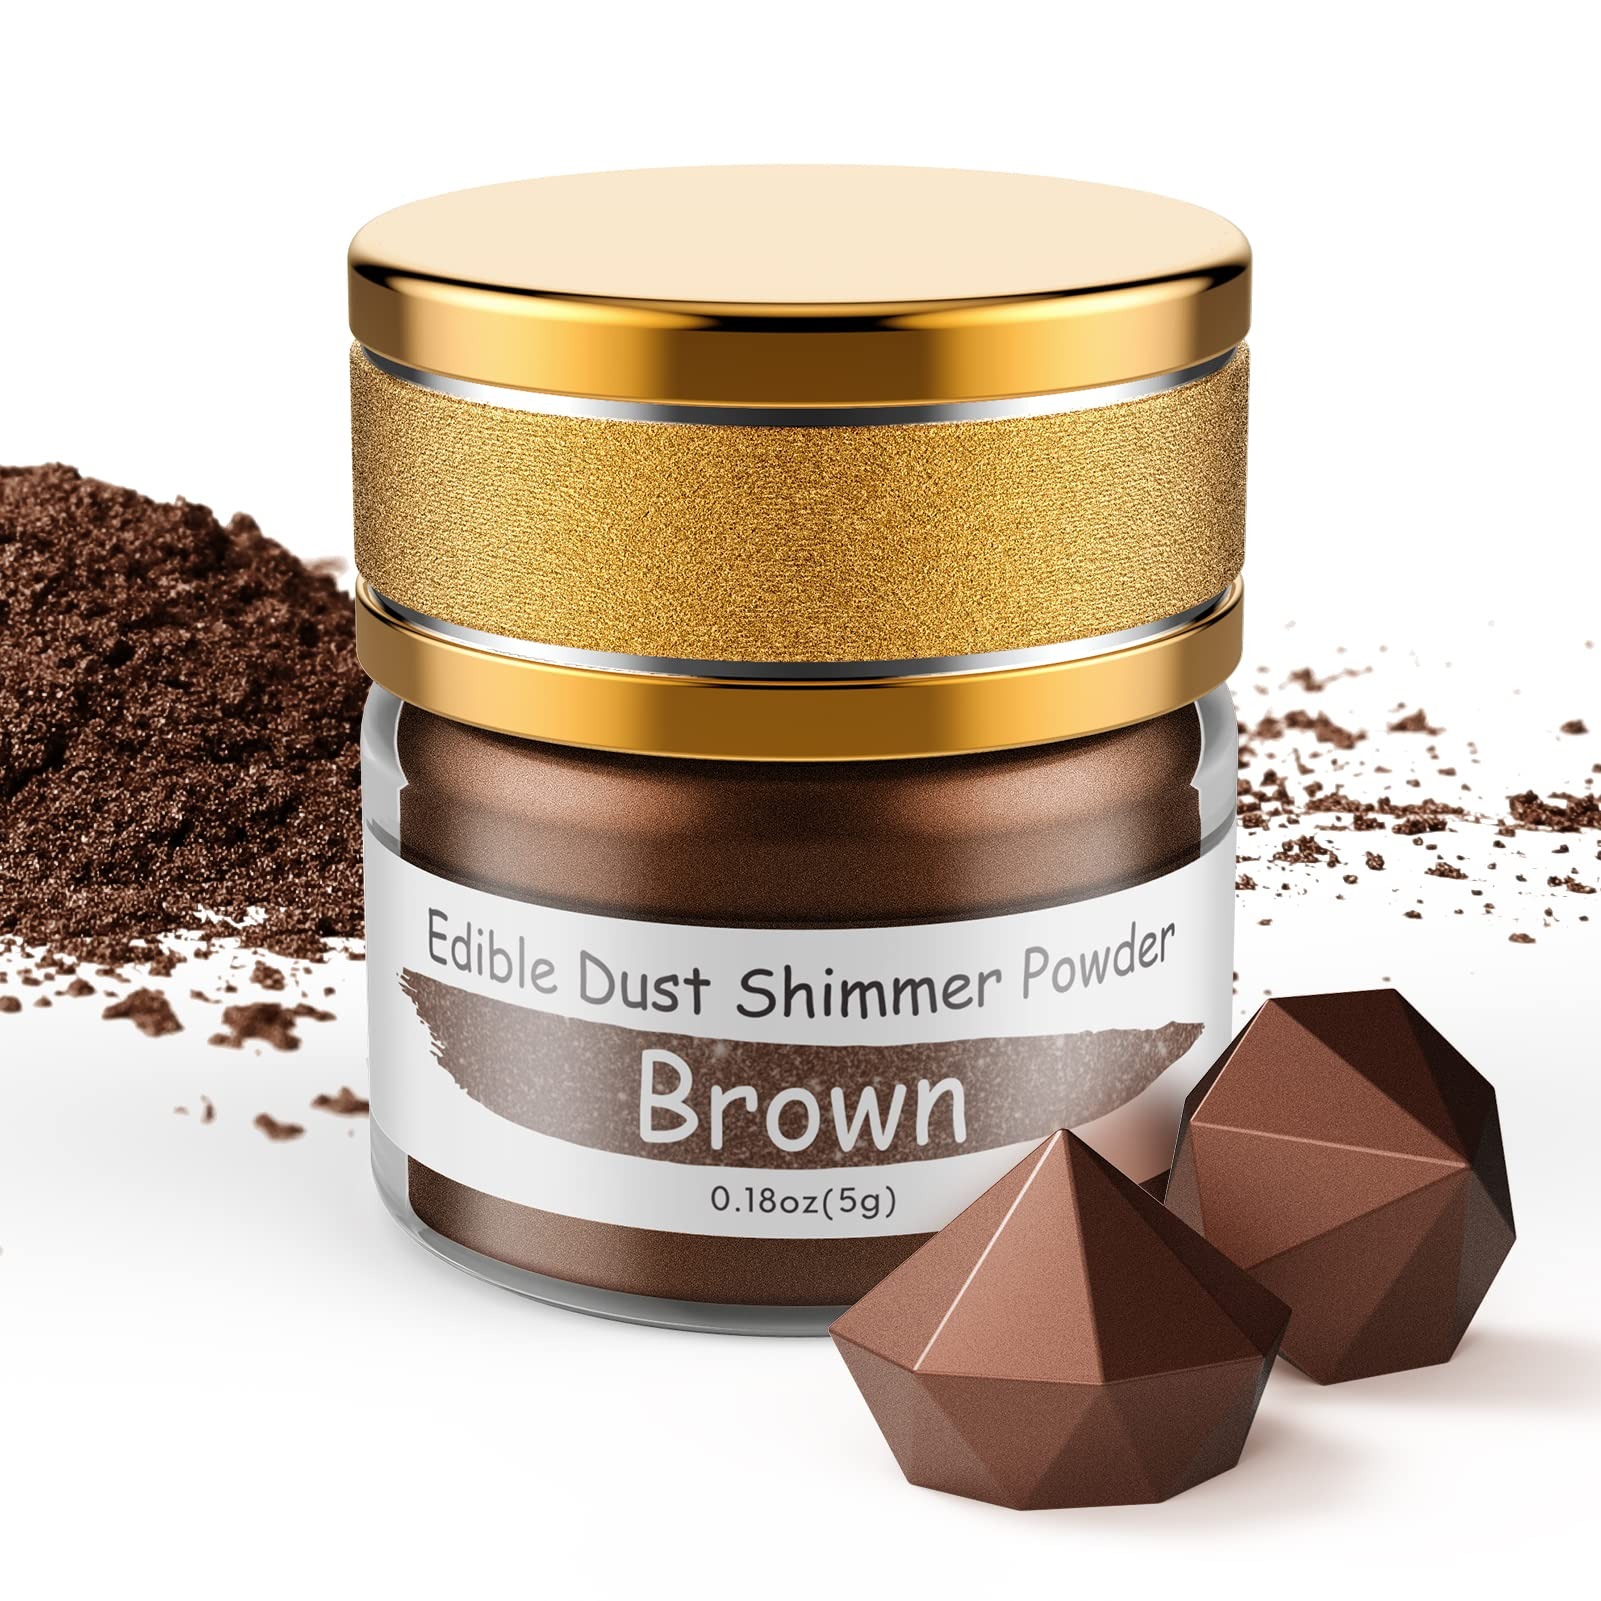
Item Name: Jelife Brown Edible Luster Dust - 5 Grams Food Grade Cake Dust Shimmer Powdered, Edible Metallic Powder Food Coloring for Cake Decorating, Chocolates, Fondant, Drinks, Painting & More, Vegan
Bullet Point 1: 【12 Metallic Luster Dust Colors Are Available】Includes: Gold, silver, rose-gold, black, pink, blue, purple, red, white, burgundy, brown, green. 5 Grams Each Container
Bullet Point 2: 【High-quality Luster Edible Dust Powder】Made of food grade mica powder imported from Germany and food coloring, no sugar or spices are added. Dairy-free, gluten-free, vegan, and MSDS-certified ingredients!
Bullet Point 3: 【Widely Used】Food-grade glossy cake decoration dust, shimmer luster powder is very suitable for chewing gum paste or fondant fudge, metal finish, fudge/chewing gum, chocolate, pull candy/isomaltose, drinks, etc.,
Bullet Point 4: 【Easy to Use】Whether you are a professional cake artist or a DIY baker, Jelife edible burgundy luster dust powder for strawberries is easy to use. Beginner-friendly and edible gold dust also can be brushed or used spray gun for smoothing when mixed with vodka, grain alcohol, or oil-based flavorings
Bullet Point 5: 【Top Rated Service Support Online】Any doubts or concerns about our brown edible dust powder, welcome to contact us, our service team will support you asap because we are focus on the best quality products and perfect after-sales service
Product Description: Our Jelife Store is focused on professional cake decorating supplies, even Baking, Cake Decorating, Easter Egg, Macaron, Fondant, Macaroon, Cooking, and Slime Making, let you enjoy coloring dessert time on each occasion to show your vivid life
Value: 0.1764
Unit: Ounce

Price: 17.52